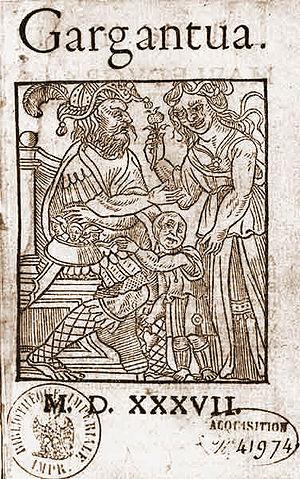
Gargantua et Pantagruel renvoie à la dénomination de l'œuvre romanesque de François Rabelais. Elle n'est pas contemporaine de l’auteur. Gargantua n'est le personnage principal que dans le roman éponyme, tandis que son fils Pantagruel accomplit avec son ami Panurge et ses compagnons la quête de la Dive bouteille.
La Grand Jument est une jument de taille gigantesque qui sert de monture aux géants dans plusieurs œuvres de la Renaissance. Issue de traditions médiévales, elles-mêmes inspirées de la mythologie celtique, elle apparaît dans Les grandes et inestimables chroniques du grant et énorme géant Gargantua, rédigées en 1532, et dans lesquelles Merlin la crée sur une montagne à partir d'ossements.